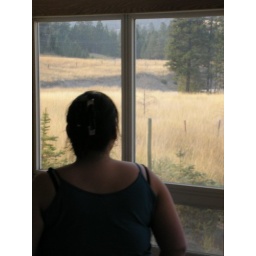
Ange stands feverishly by the front window to look for signs of our expected company.